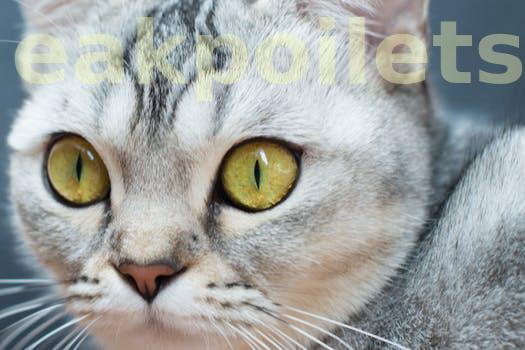
Label: Watermark